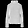
Label: Pullover